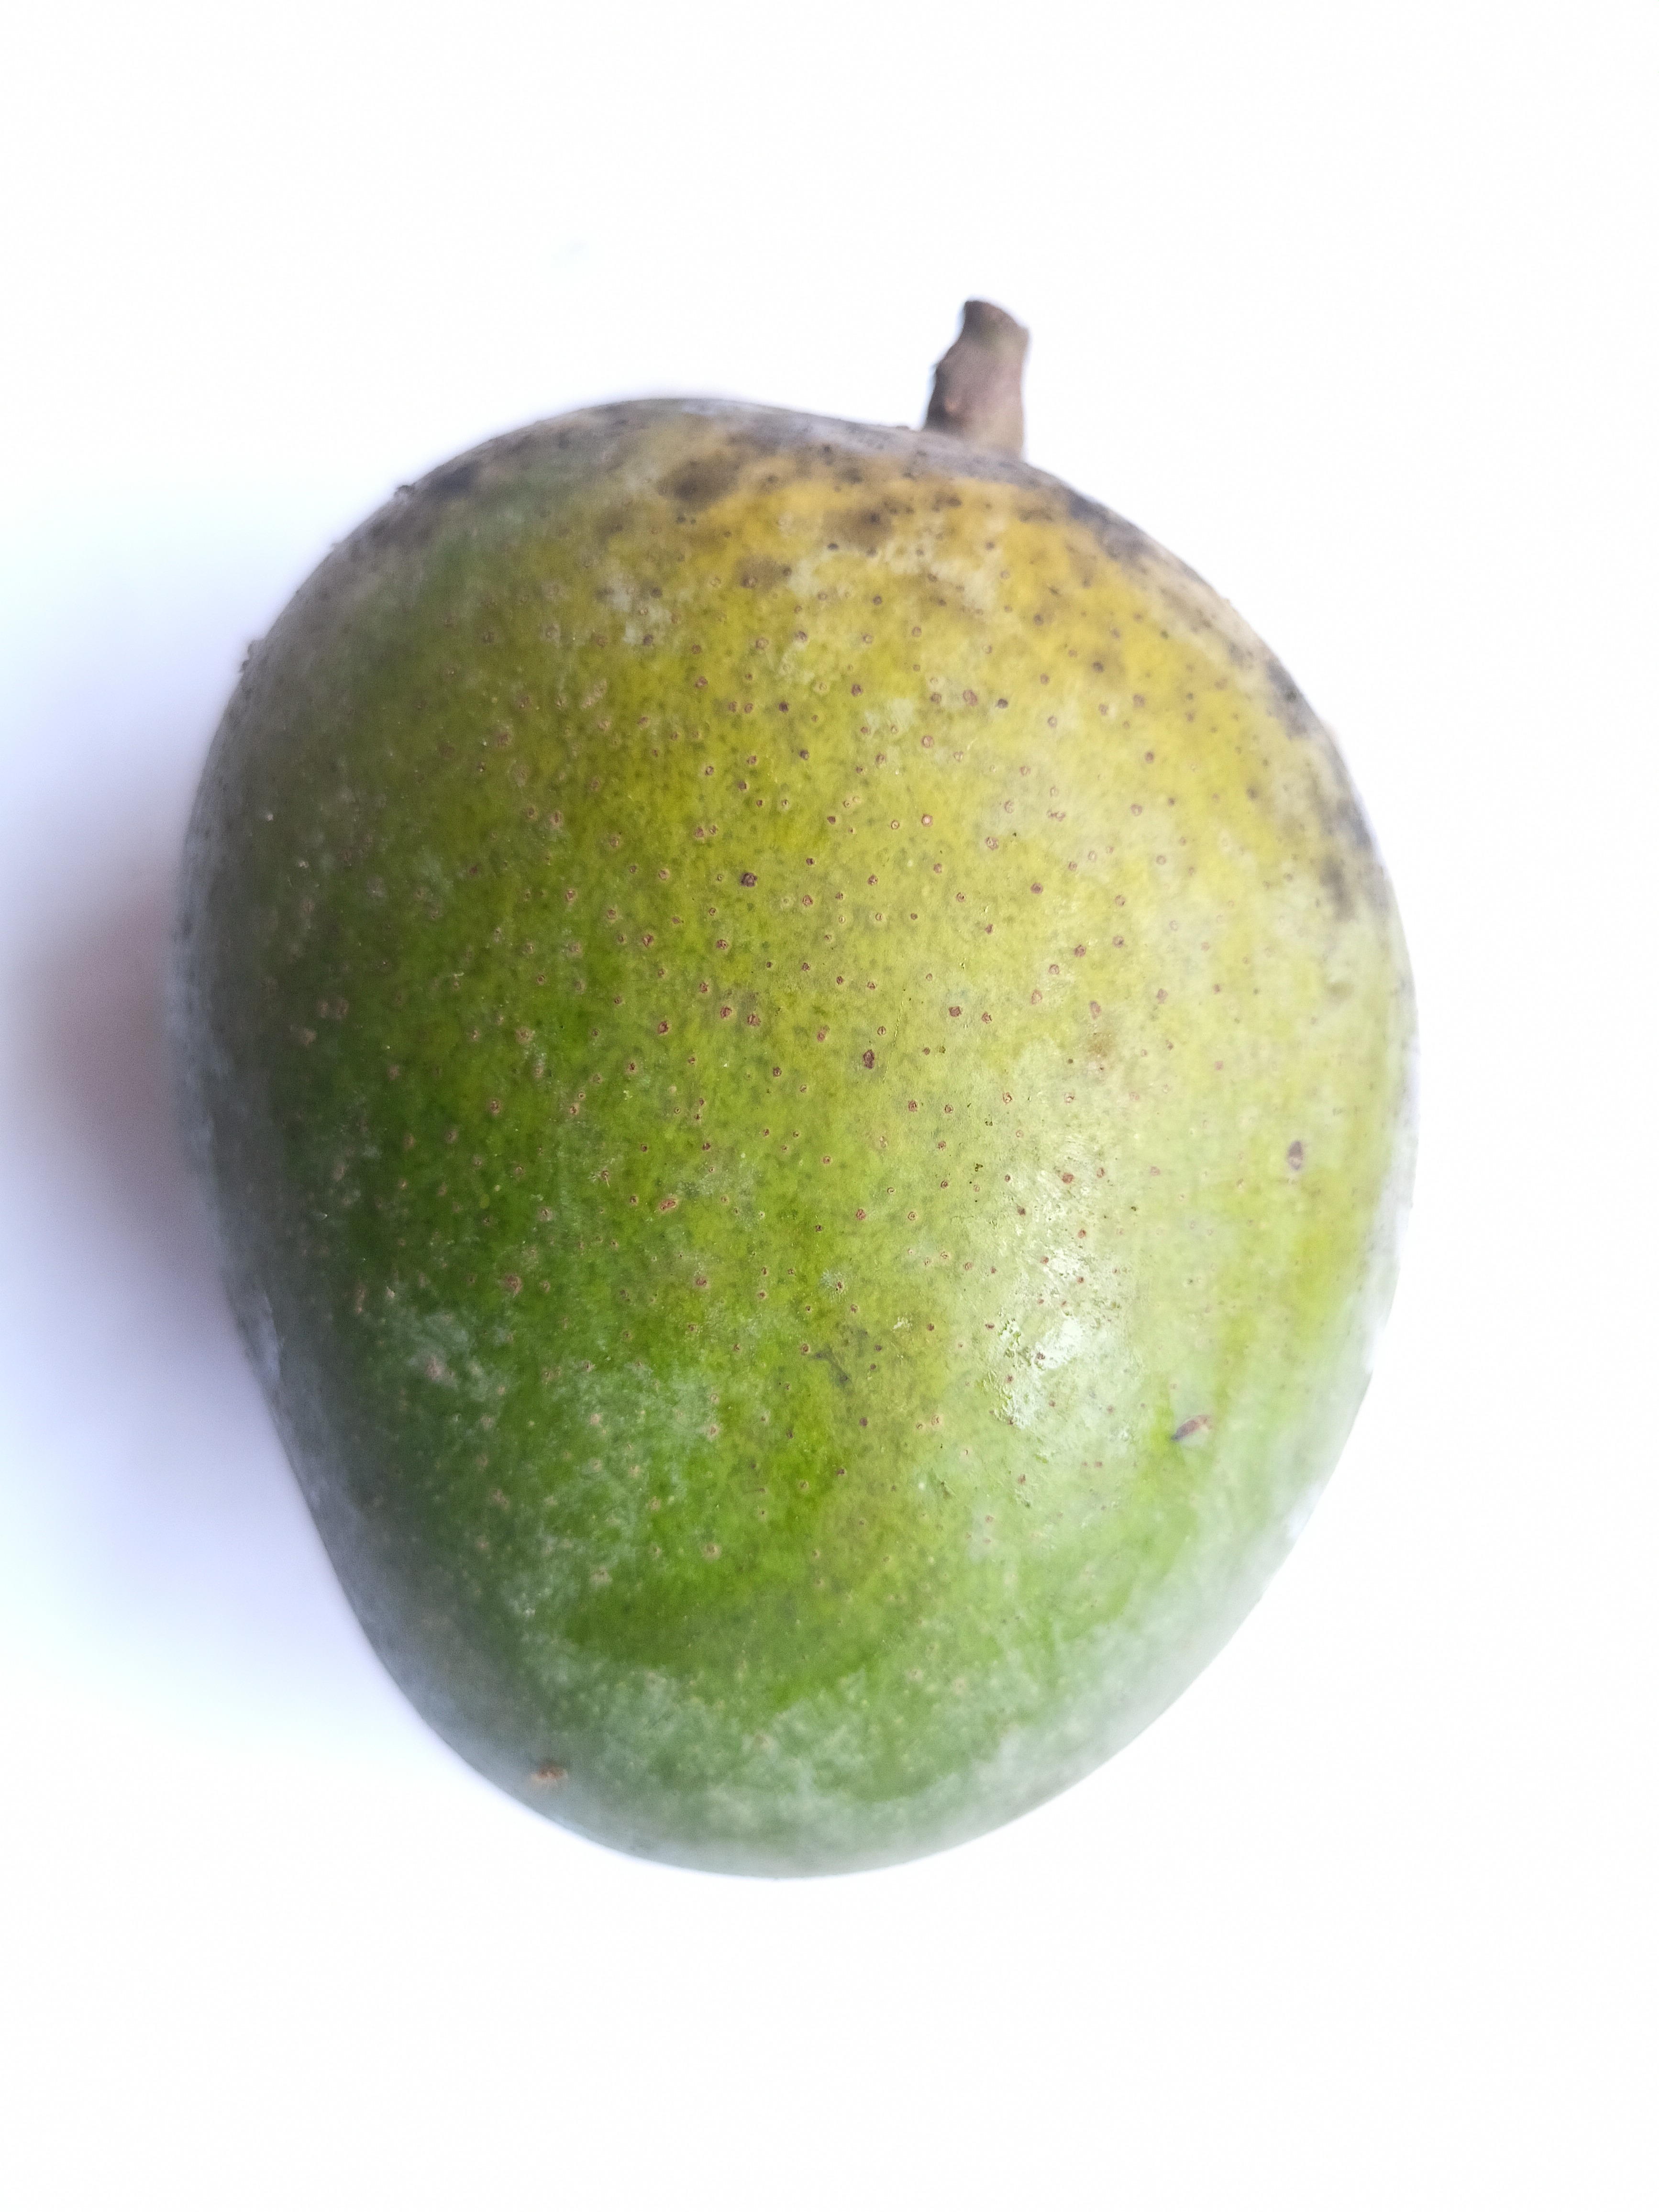
Mango variety: Khrishapat